Gabriella Di Laccio

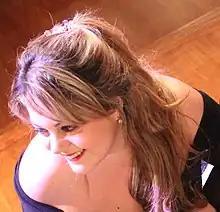
Di Laccio in 2016

Gabriella Di Laccio is a Brazilian operatic soprano. She performs in the opera seria genre of the Baroque, and in Classical and early Romantic repertoire. Her career spans opera, oratorio and chamber music.